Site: brandenburg
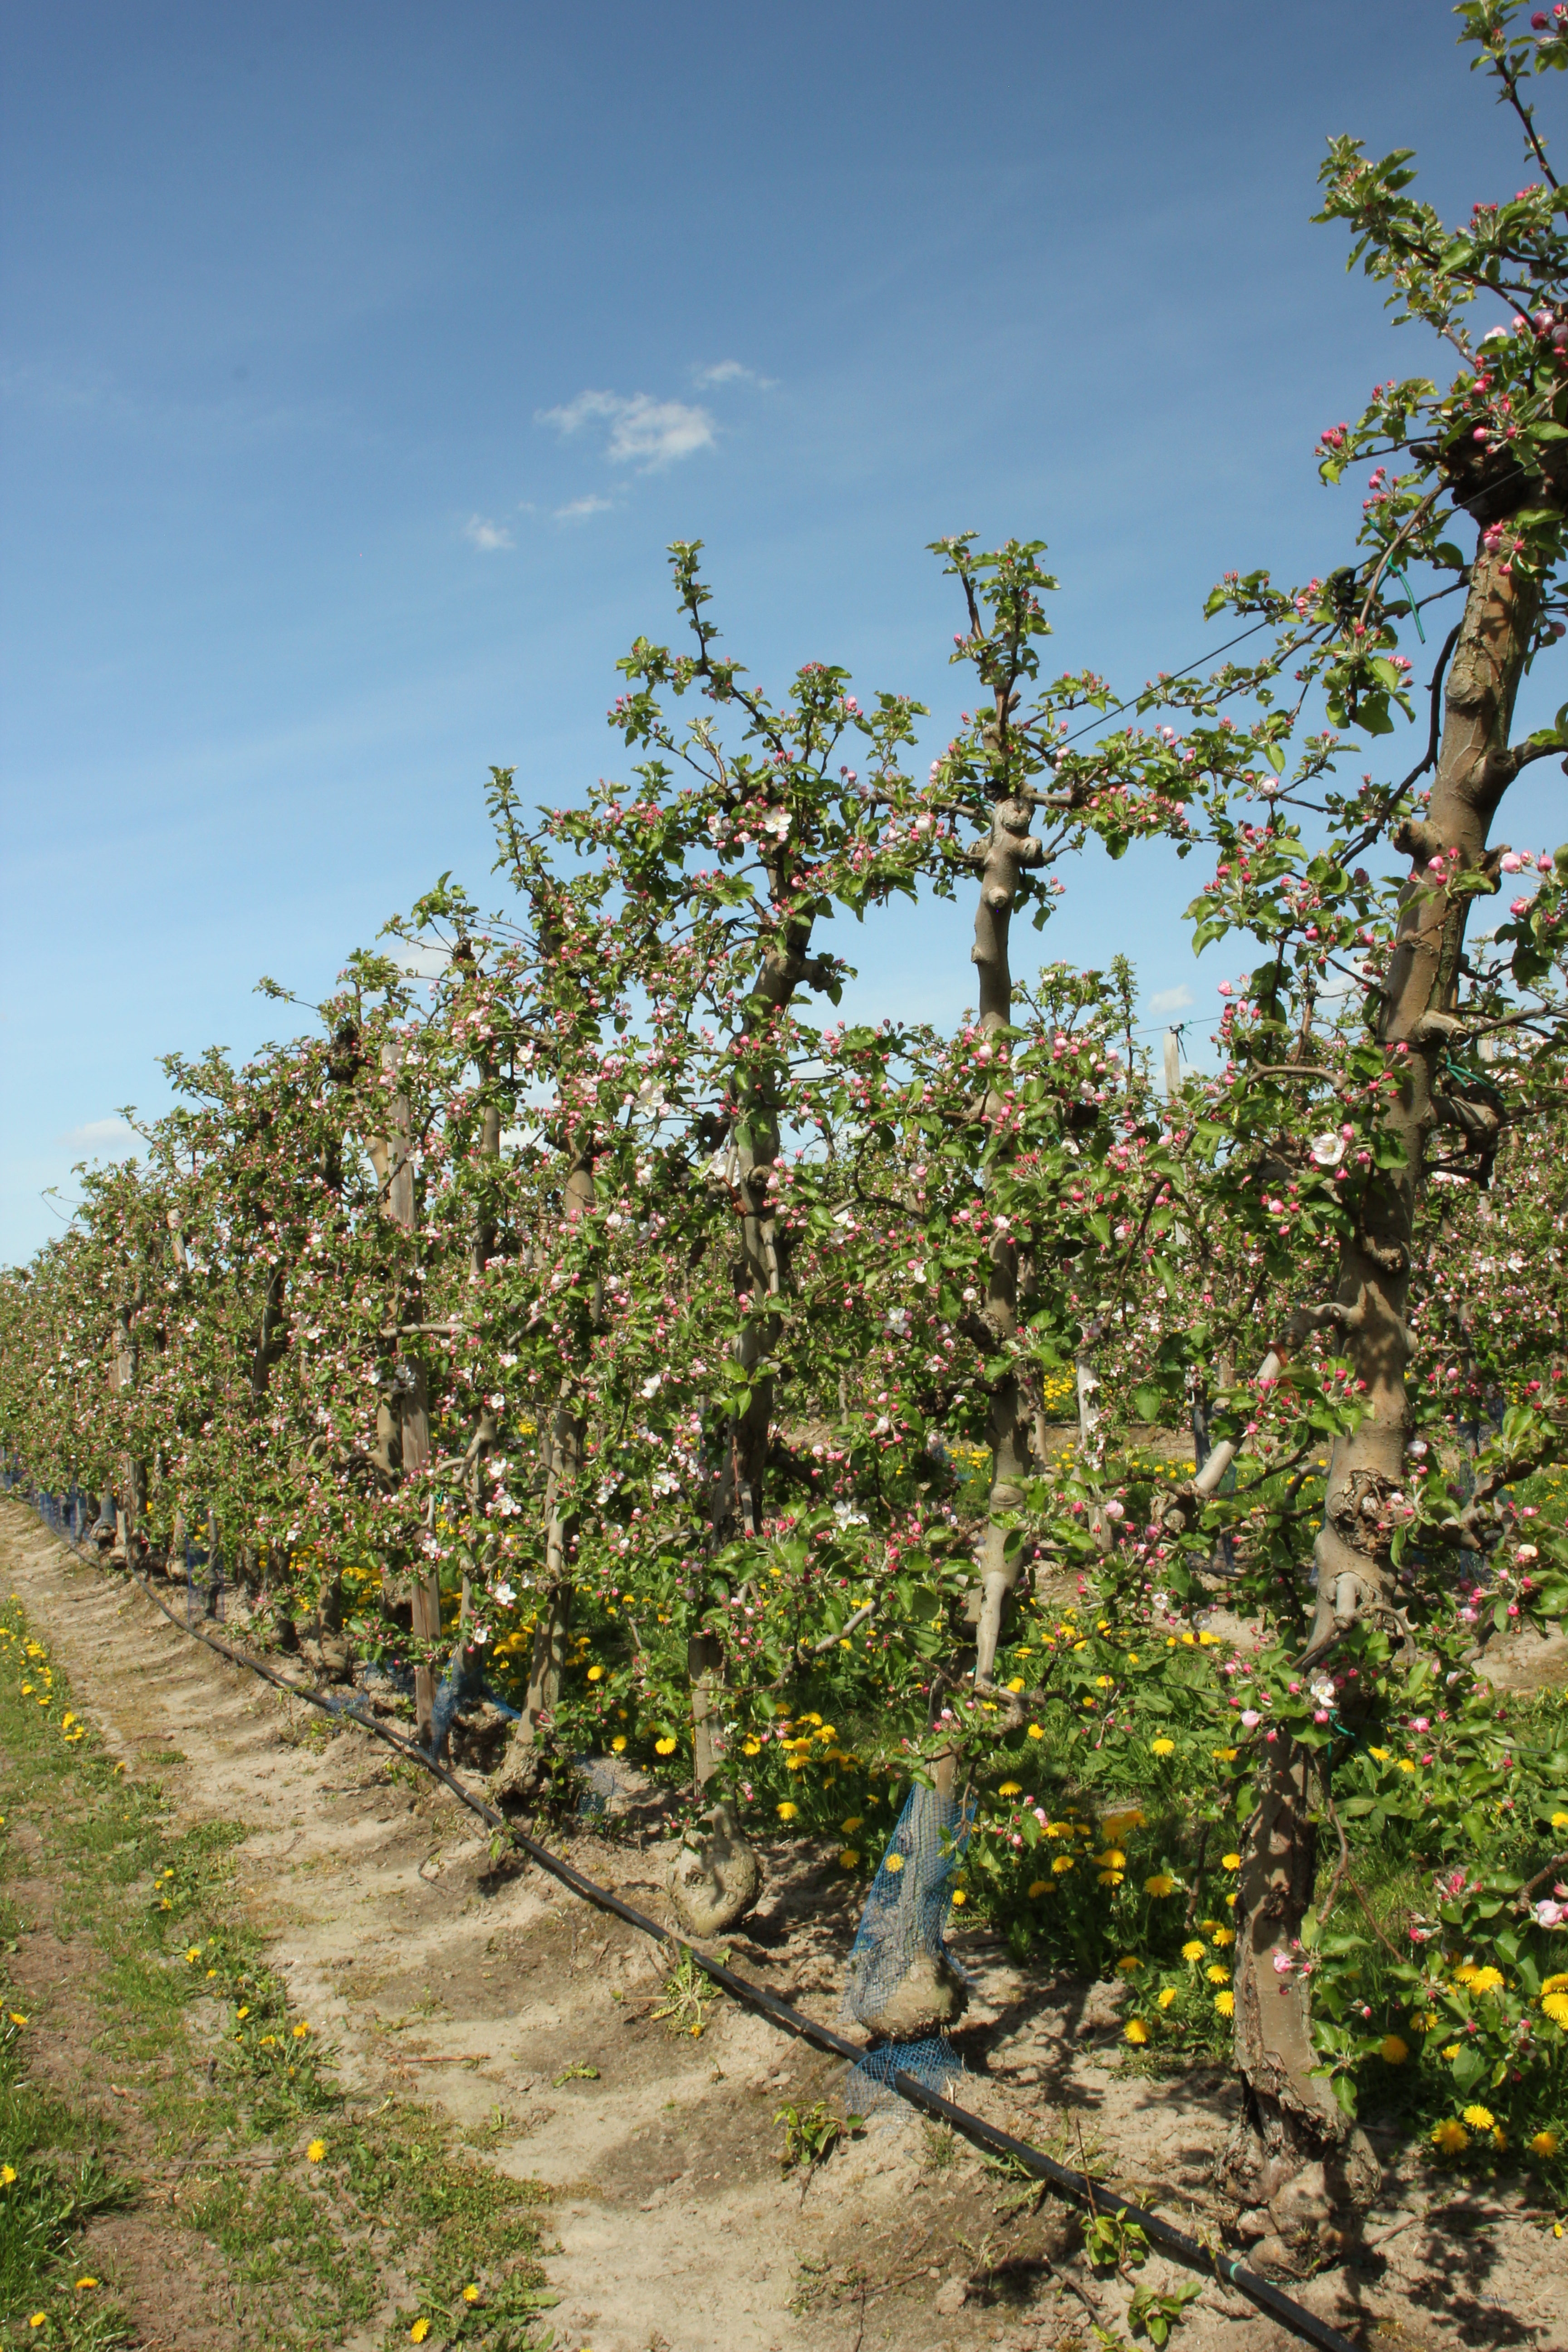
Growth stage (BBCH 57): Inflorescence emergence